236th Rifle Division

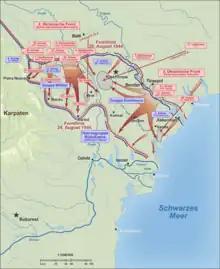
Second Jassy-Kishinev Offensive. Note initial position of 46th Army.

On June 13 General Fesin was admitted to hospital due to illness and left his command five days later, handing the division over to Hero of the Soviet Union Col. Pyotr Ivanovich Kulizhskii. Fesin would remain in hospital until August, when he became commandant of the Moscow Infantry School. He would remain in the training establishment until his retirement in 1965. Kulizhskii had won his Gold Star while leading the 152nd Rifle Division in the Dnepropetrovsk operation and would be promoted to the rank of major general on November 2; he commanded the 236th for the duration of the war. At the start of August it was still in 34th Corps of 46th Army.